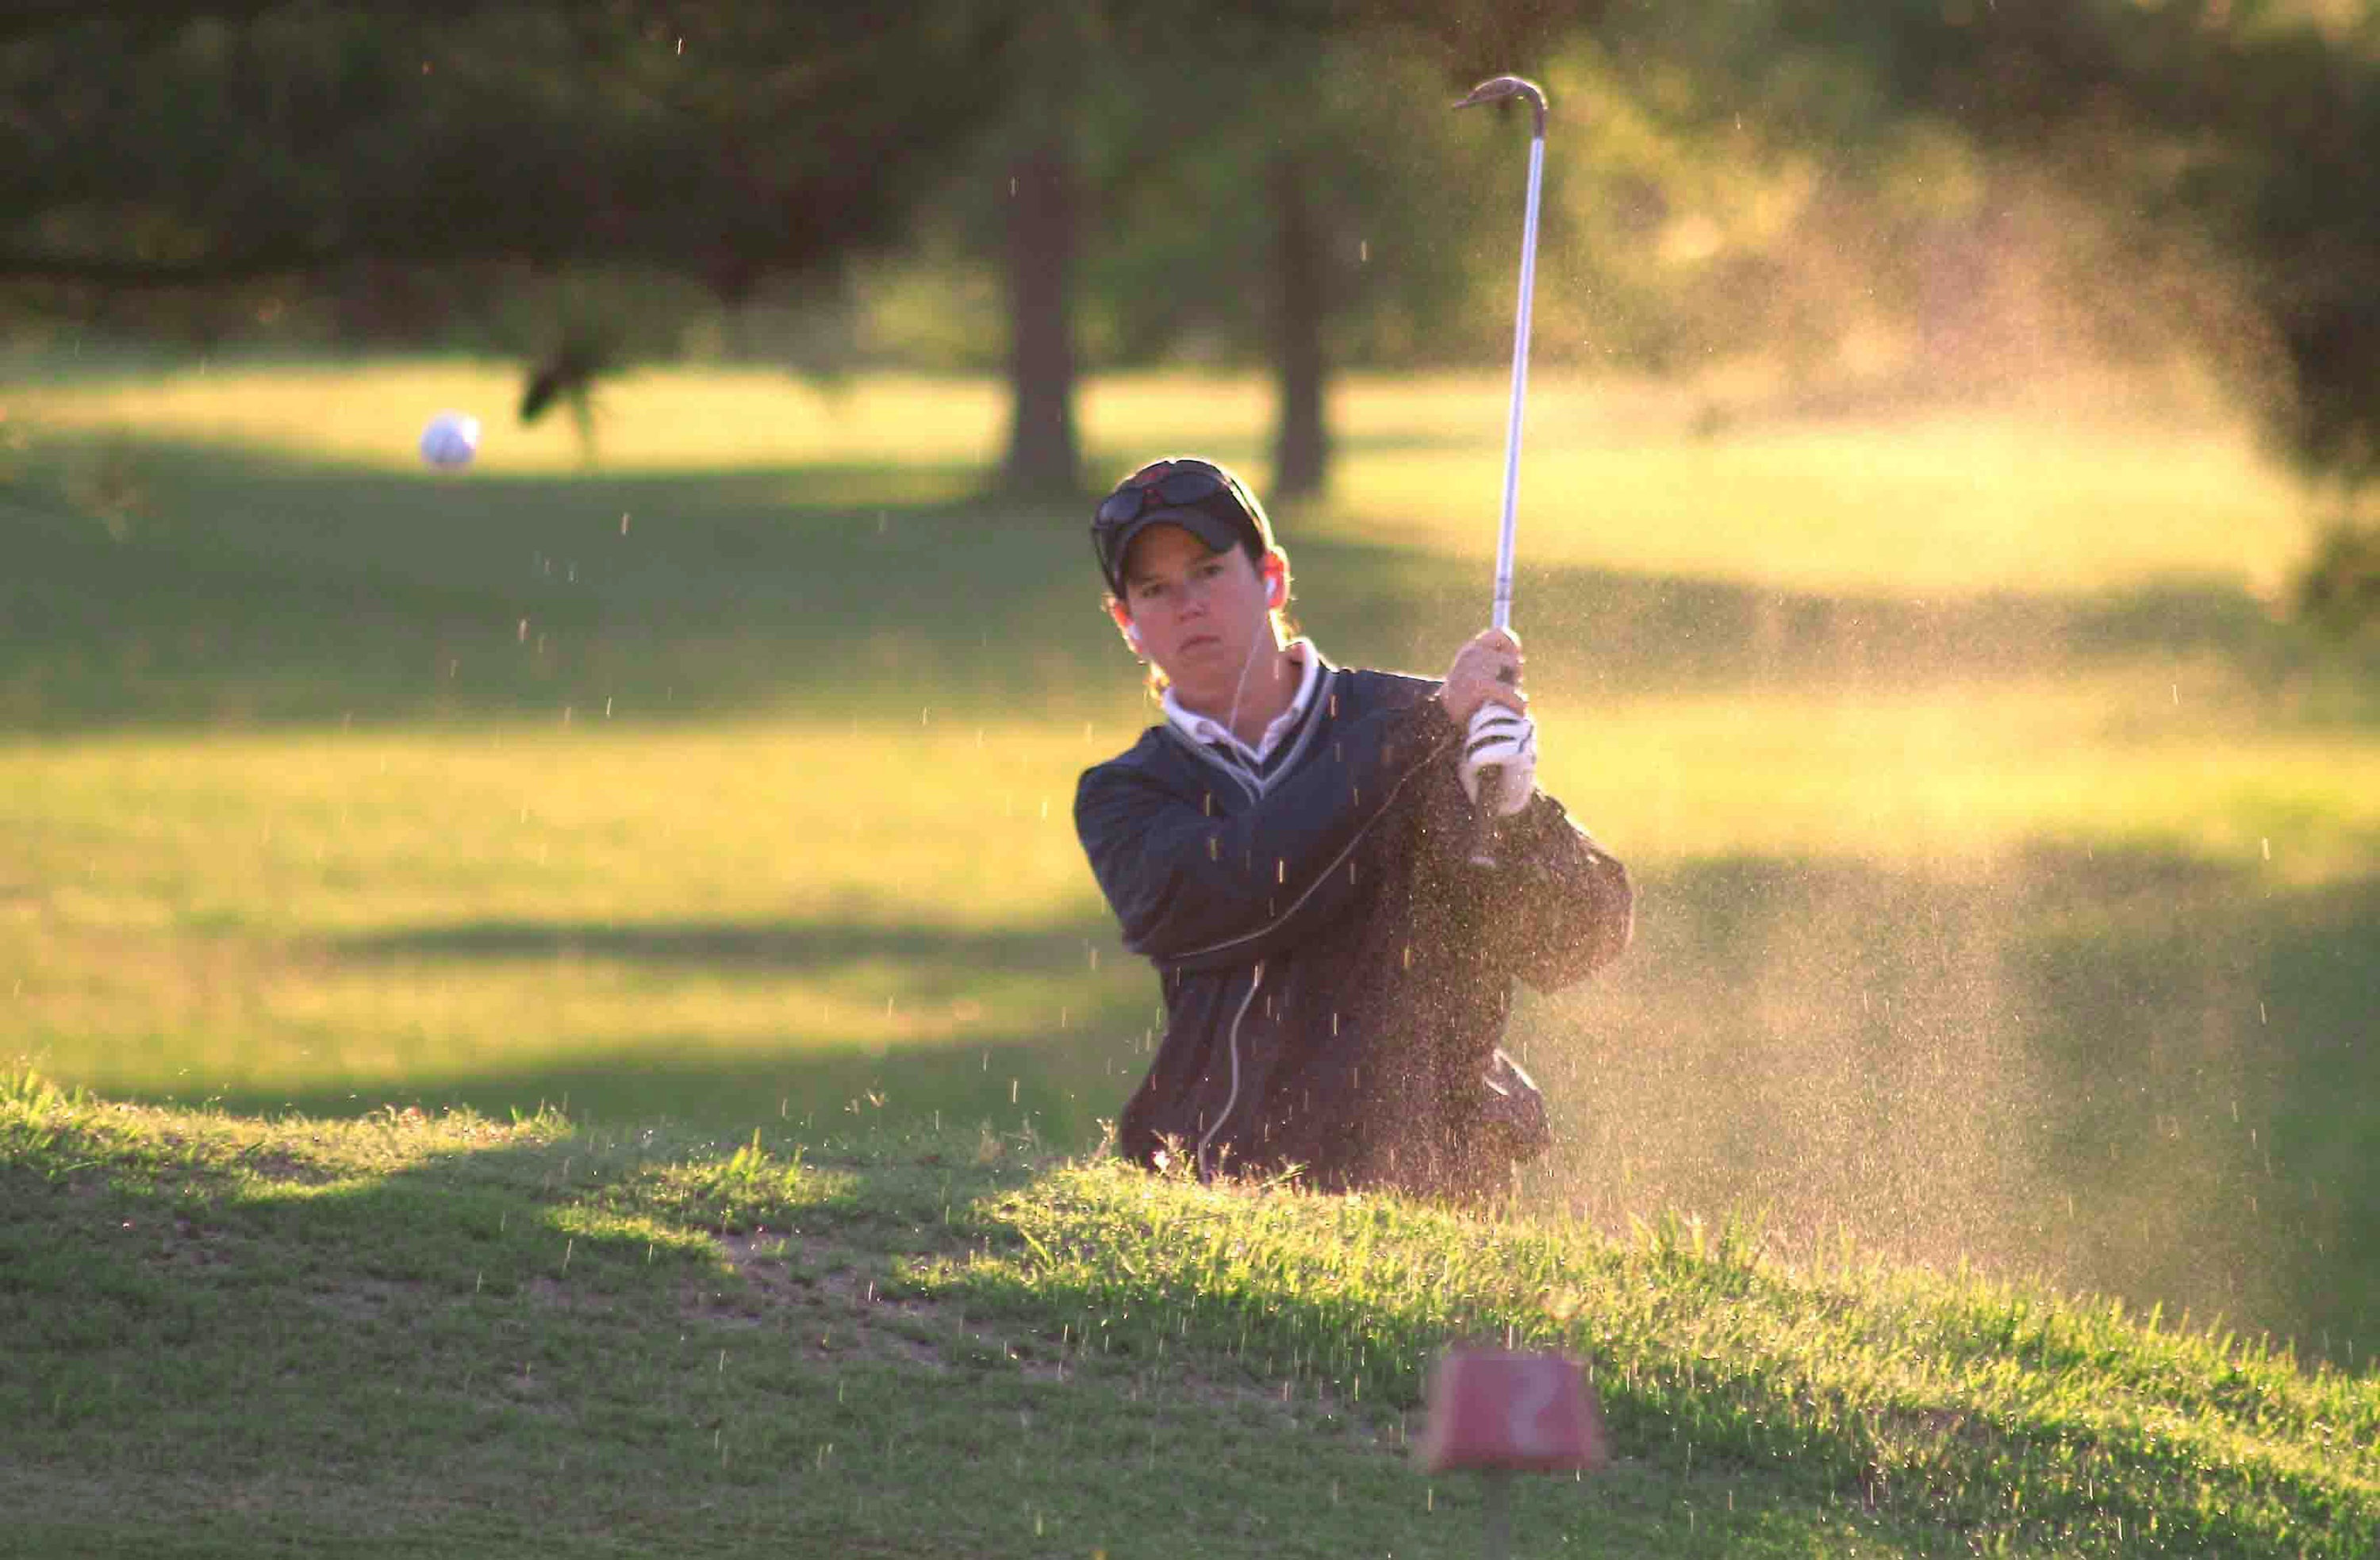
man, landscape, nature, grass, sand, sport, meadow, game, play, hole, view, recreation, green, scenic, flag, club, swing, activity, golfing, trees, outdoors, competition, sports, ball, shot, course, fairway, tournament, trap, hit, golfer